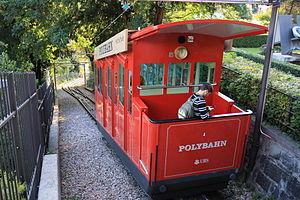
La Suisse, pays au relief tourmenté, possède un grand nombre de funiculaires, moyen de transport idéal pour vaincre de fortes déclivités.
Le Polybahn est un funiculaire qui se situe dans la ville de Zurich en Suisse, il permet de relier l'École polytechnique fédérale de Zurich depuis la Limmat.